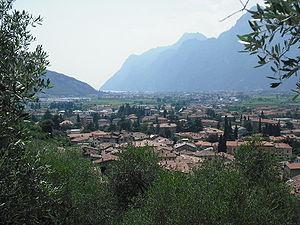
Arco est une commune italienne d'environ 17 000 habitants située dans la province autonome de Trente dans la région autonome du Trentin-Haut-Adige dans le nord-est de l'Italie. Elle fait partie du comprensorio Alto Garda e Ledro.